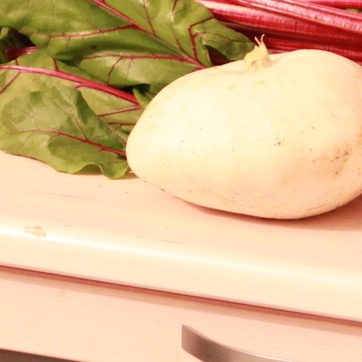
Material: food